Lustration in Ukraine

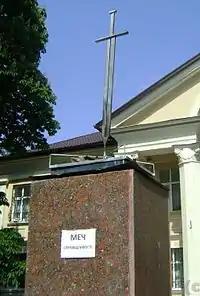
Monument "Sword of Justice" in Brovary symbolized lustration and the fight against corruption in a city

Lustration was one of the demands of the Euromaidan-protestors. The Euromaidan protests started in November 2013 and ended with the 22 February 2014 removal of office of President Viktor Yanukovych. On 26 February 2014, Yehor Soboliev was nominated to lead the "Committee on Lustration" in the new Yatsenyuk Government. On 16 September 2014, the Ukrainian parliament adopted a bill on government lustration that introduced "procedures for conducting checks of government officials and people nominated for government position with the purpose of deciding whether they meet certain criteria for occupying relevant post". The bill was passed with the support of 252 out of 450 MPs. On 16 September 2014 the Ukrainian parliament at the third reading adopted the law on lustration and thus finally passed the bill that took effect on 16 October 2014. The head of the working group which finalized the bill on lustration, Yuriy Derevianko, said that the adopted document differed from the bill considered by the parliament at first reading.